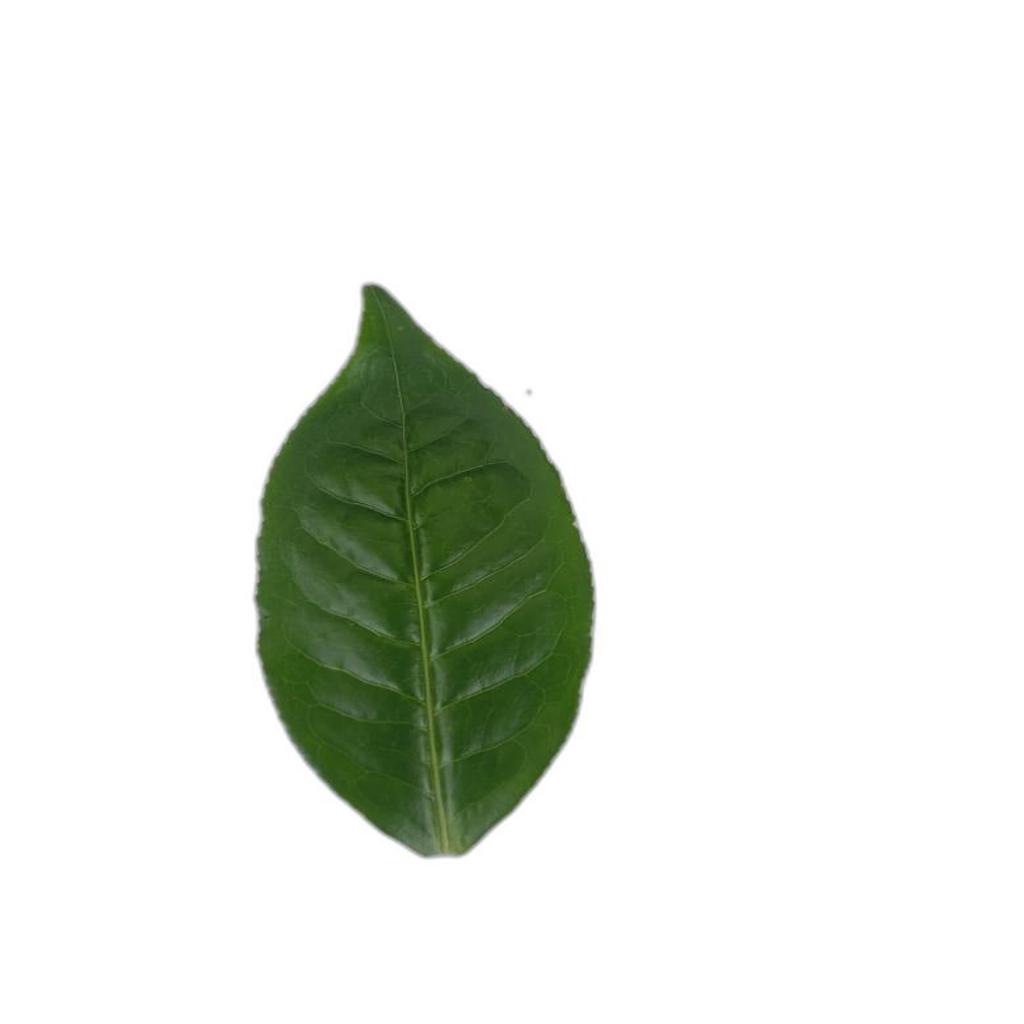
Label: Healthy